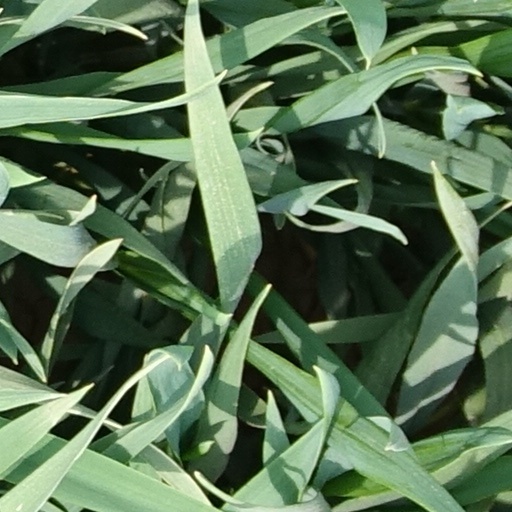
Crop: wheat